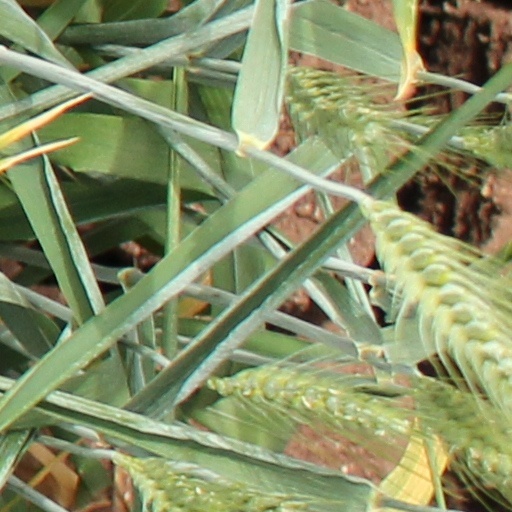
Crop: wheat